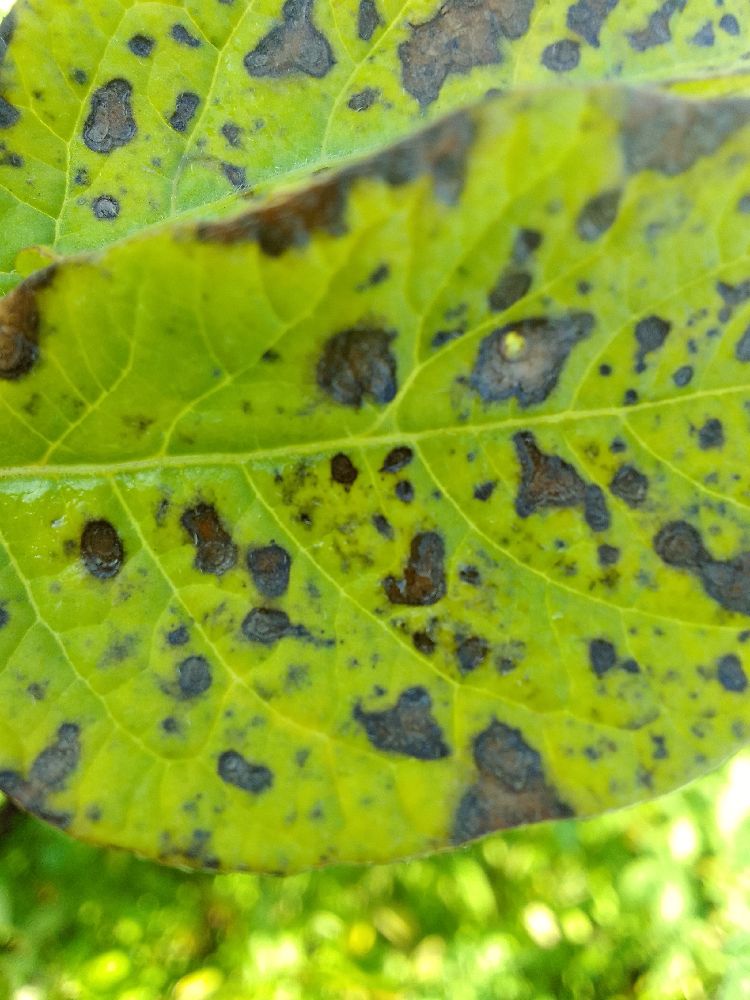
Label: Early blight